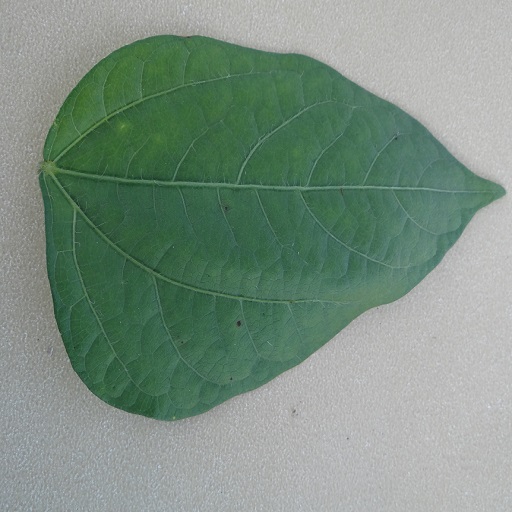
Label: Healthy